Schuylkill Canal

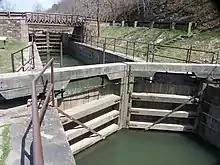
Lock 60 miter gates and tow path bridge after their 2004–05 restoration

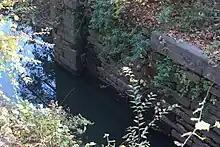
Remains of Lock 70 at the outlet of the Manayunk Reach

The head of the Oakes Reach is at the Black Rock Dam (Dam #26), near Mont Clare. The canal passes through the dam structure at Lock #60. The volunteer Schuylkill Canal Association has restored Lock 60 to operating condition.